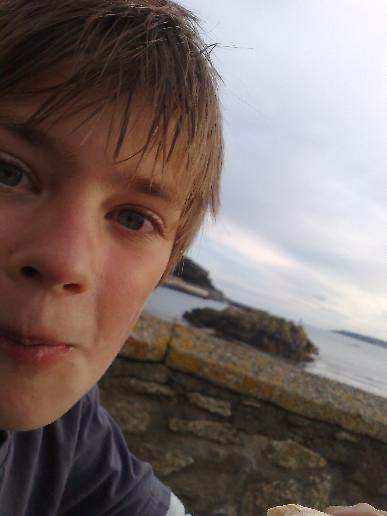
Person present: Yes